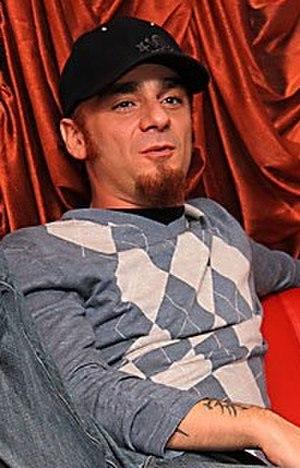
J-Ax, parfois typographié J Ax, de son vrai nom Alessandro Aleotti, né le 5 août 1972 à Milan, en Lombardie, est un chanteur et rappeur italien. Il est l'ancien chanteur du groupe rap Articolo 31 avec son DJ Luca Perrini. Il est le frère de Grido, ex du groupe Gemelli Diversi. En 2013, il devient l'un des coachs de The Voice of Italy, sur la chaîne de télé italienne Rai 2. La gagnante de la saison 2014 est d'ailleurs une chanteuse de son groupe, Cristina Scuccia.